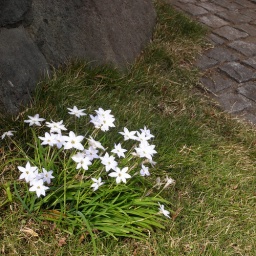
small flower by the road